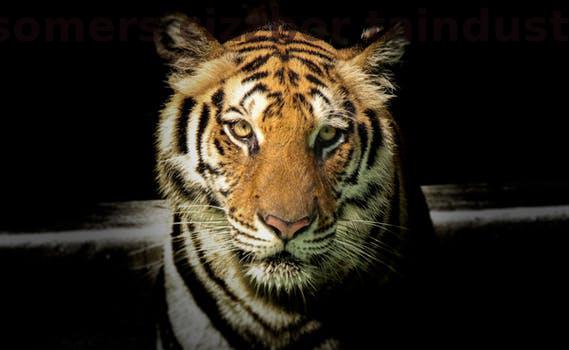
Label: Watermark